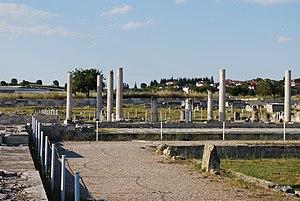
Vue du site archéologique de Pella, capitale du royaume de Macédoine à l'époque d'Alexandre le Grand.